Blackmoor railway station

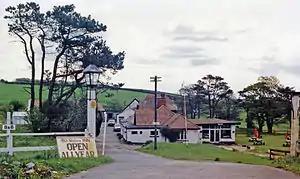
Former Blackmoor station, 1987

Blackmoor railway station, situated near to Blackmoor Gate at the western boundary of Exmoor National Park, England, was a station on the Lynton and Barnstaple Railway, a narrow gauge line that ran through Exmoor from Barnstaple to Lynton and Lynmouth in North Devon.